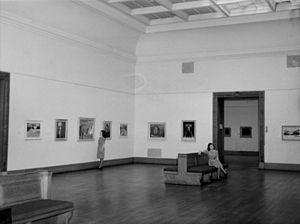
Les jumelles Hélène et Jacqueline Saint-Jean sont dans une salle où sont exposées des peintures à l'«Art Association of Montreal» (devenue le Musée des beaux-arts de Montréal) de la rue Sherbrooke Ouest à Montréal."